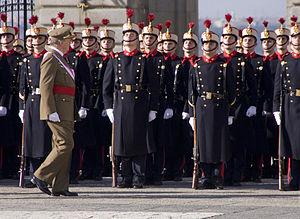
La Garde royale est une formation militaire espagnole destinée au service du roi. Elle est constituée d'unités de l'armée de terre, de la marine, de l'armée de l'air et des corps communs des forces armées.